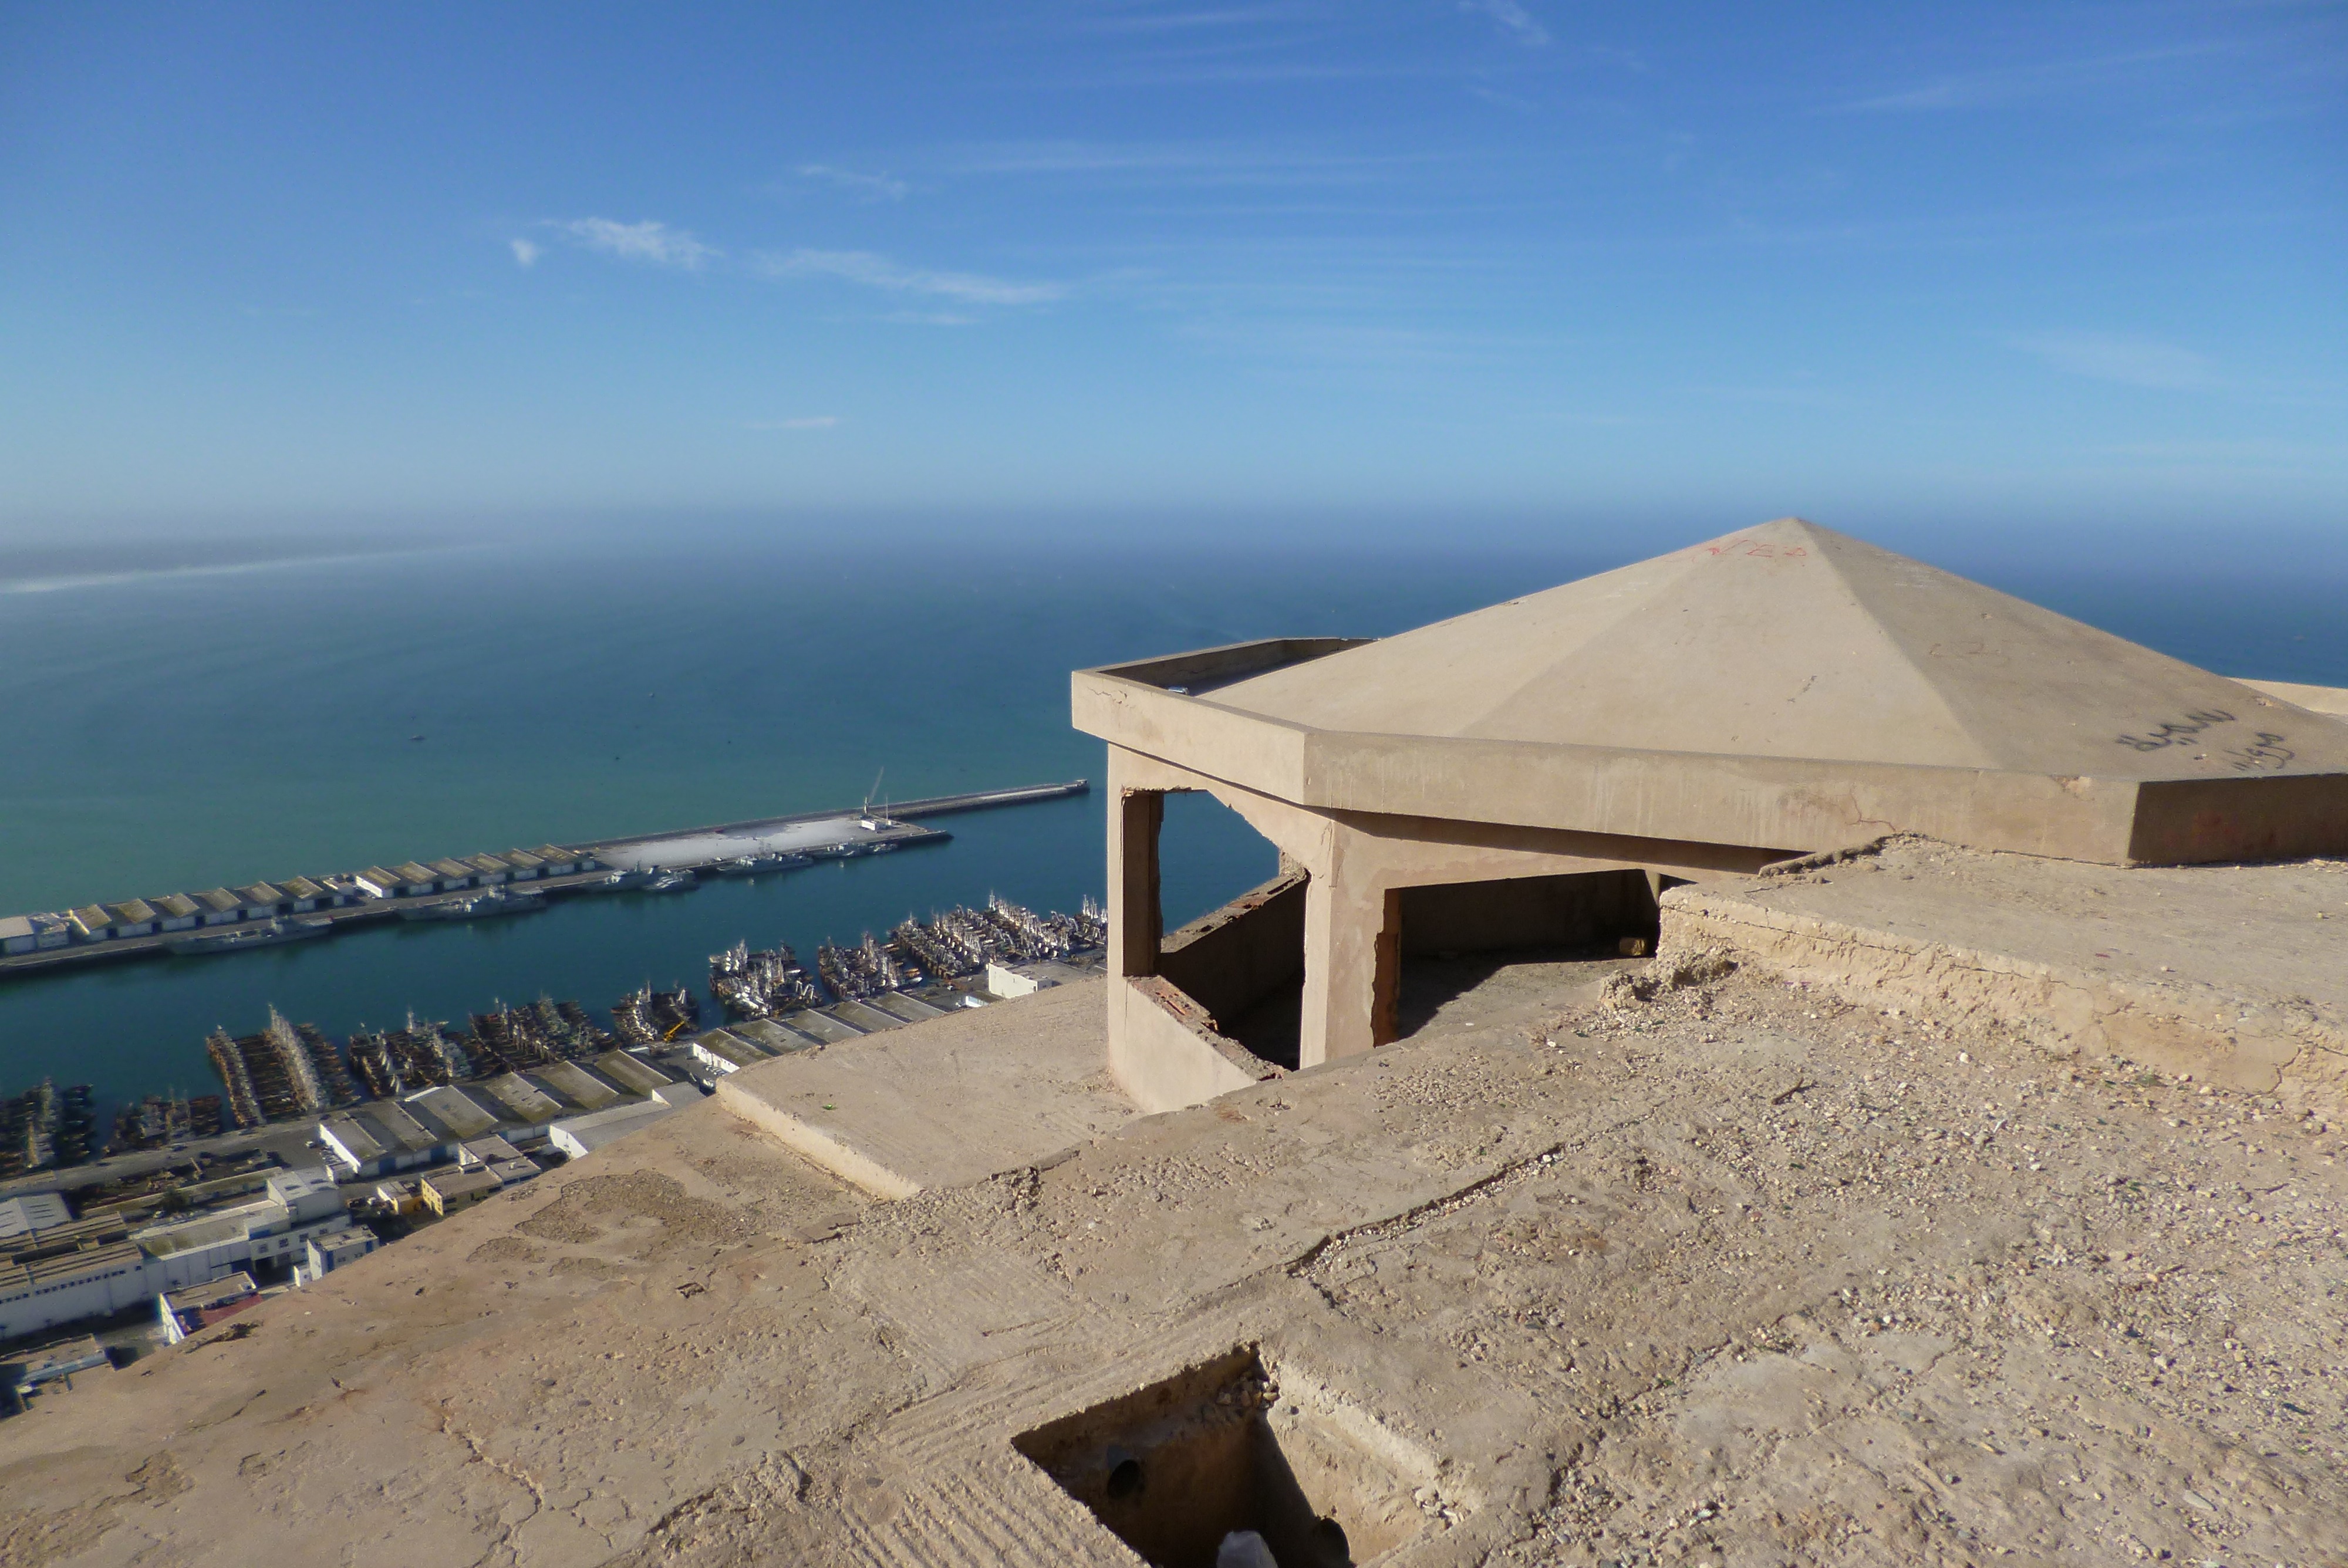
landscape, sea, sand, rock, horizon, mountain, view, panorama, africa, from above, stones, vision, outlook, plateau, morocco, wide, mood, cape, agadir, distant, atmospheric, distant view